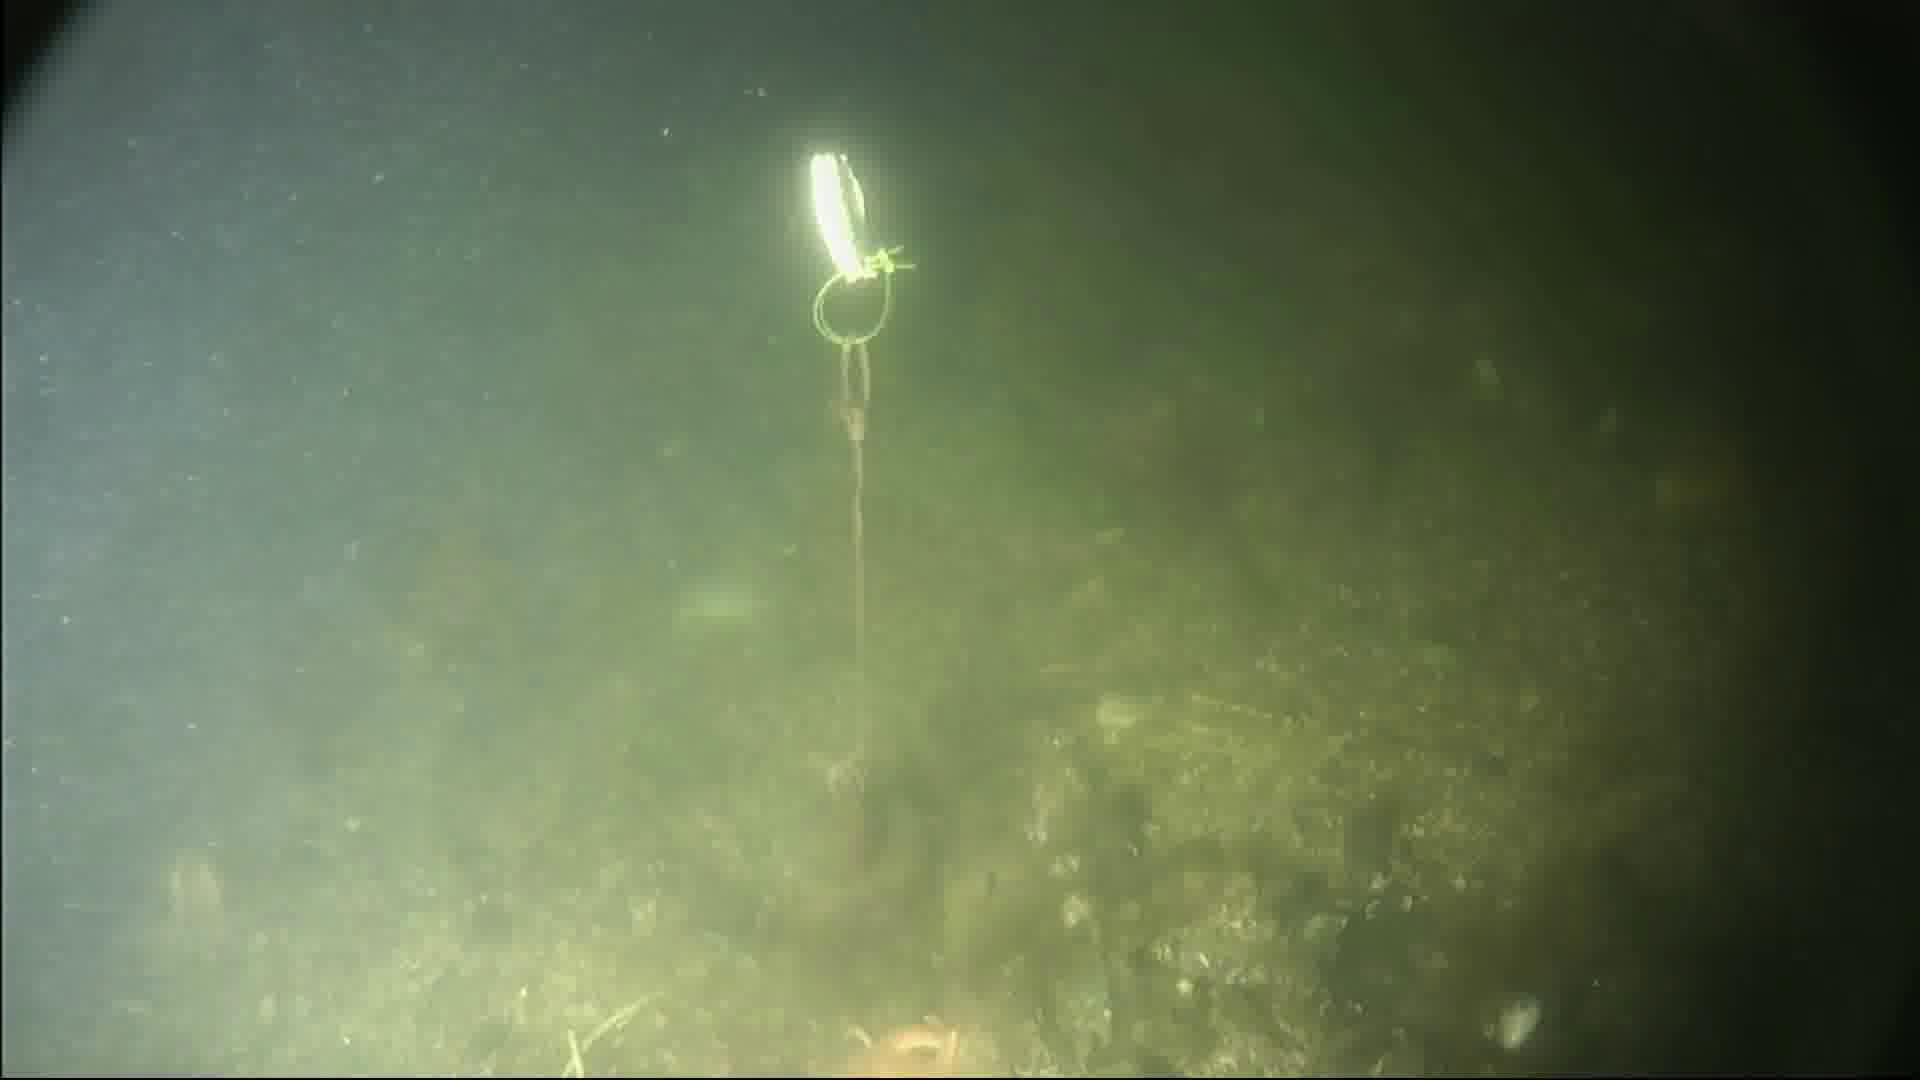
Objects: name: starfish
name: crab